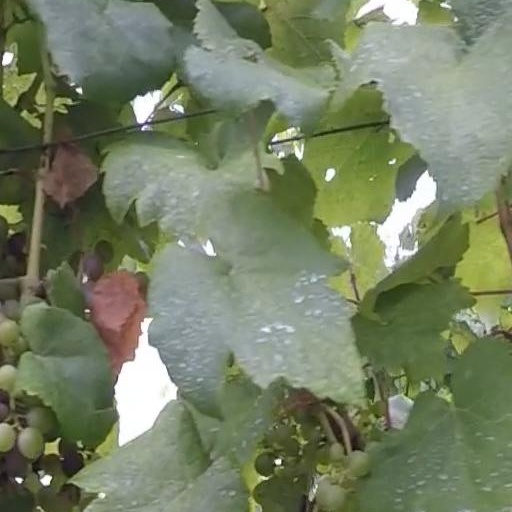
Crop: grape